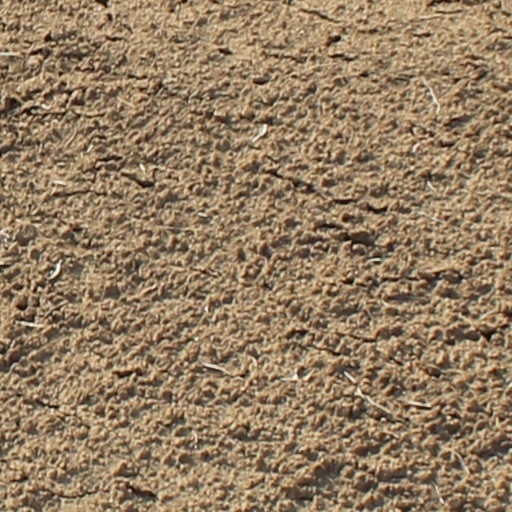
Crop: wheat